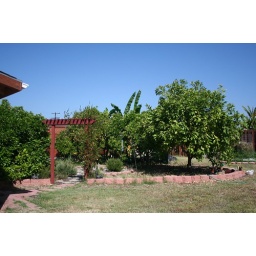
grapefruit, orange pumelo and another grapefruit.. herbs in the middle. and banana in the background....